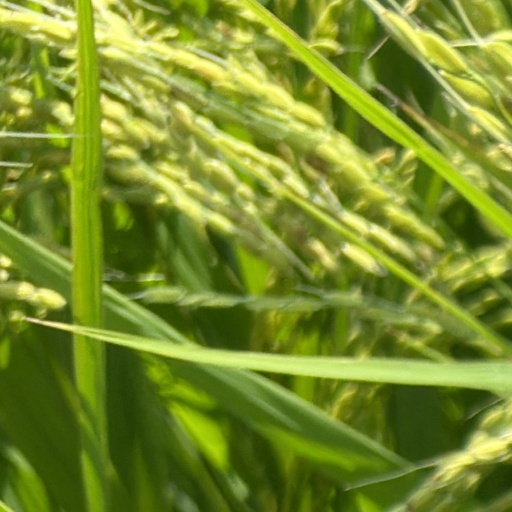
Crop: rice